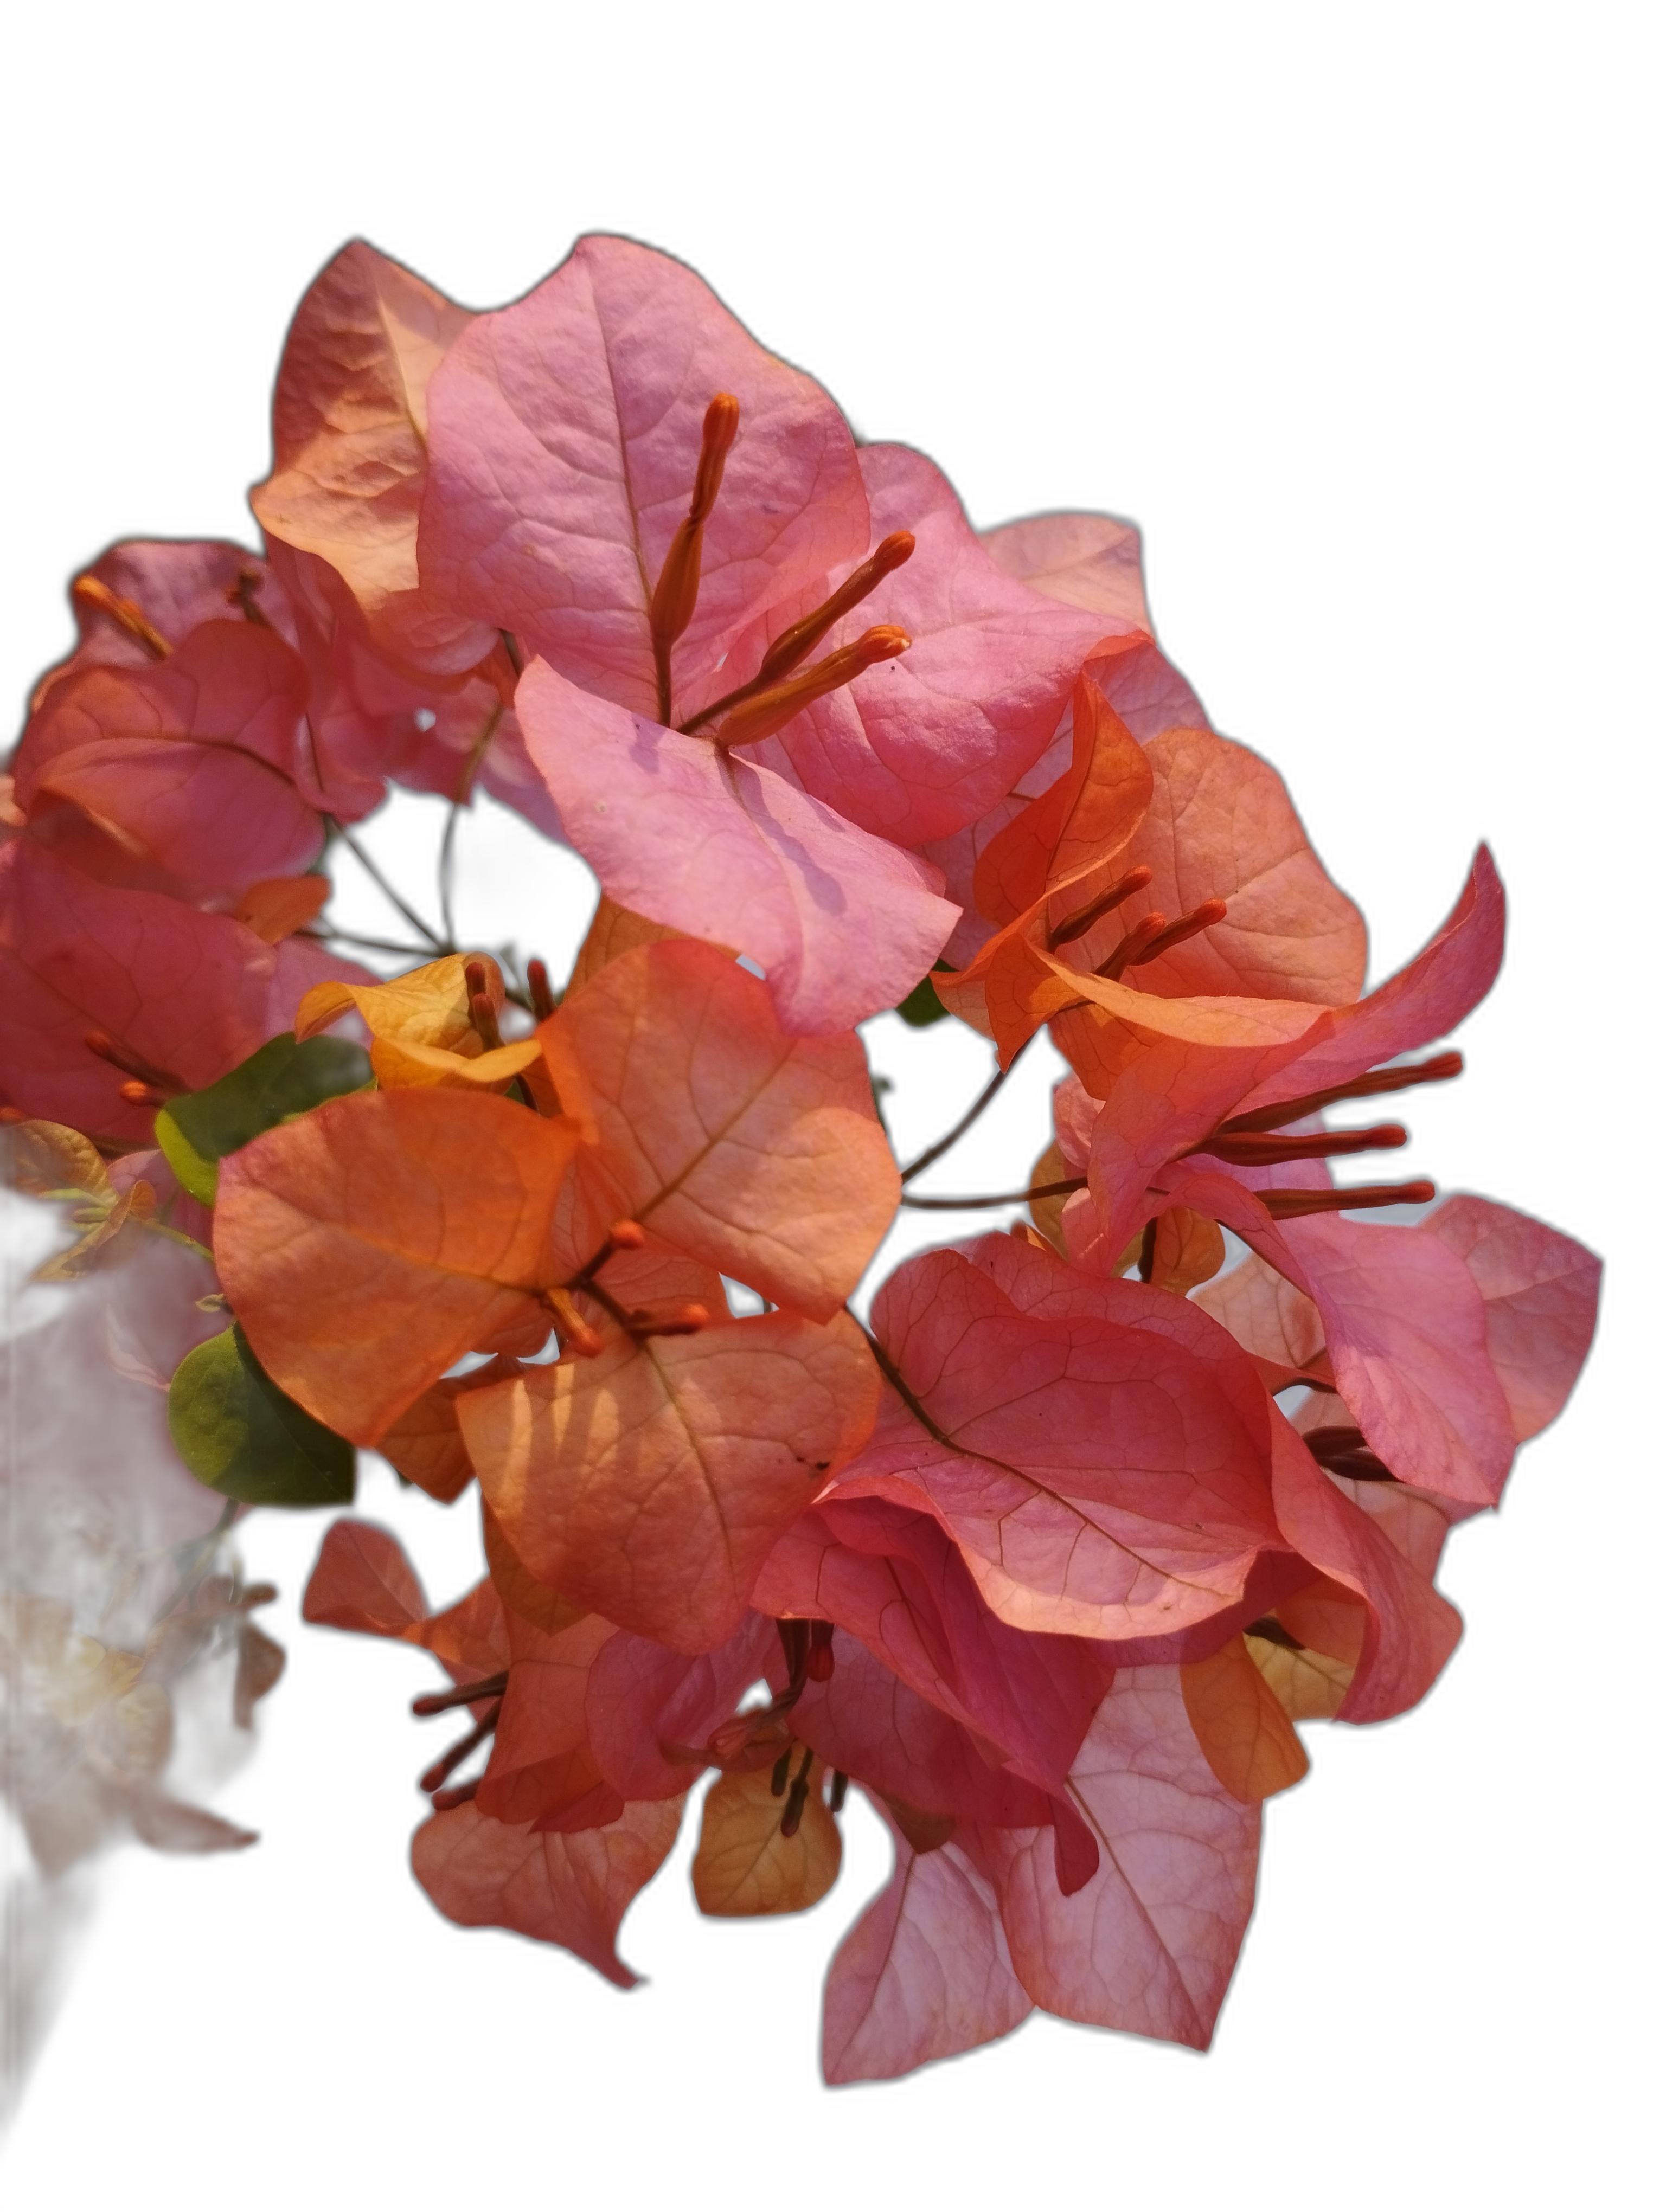
Label: Bougainvillea